Triangulation

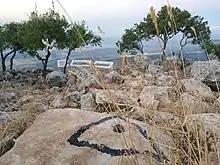
A triangulation station signed by iron rod

In trigonometry and geometry, triangulation is the process of determining the location of a point by forming triangles to the point from known points.